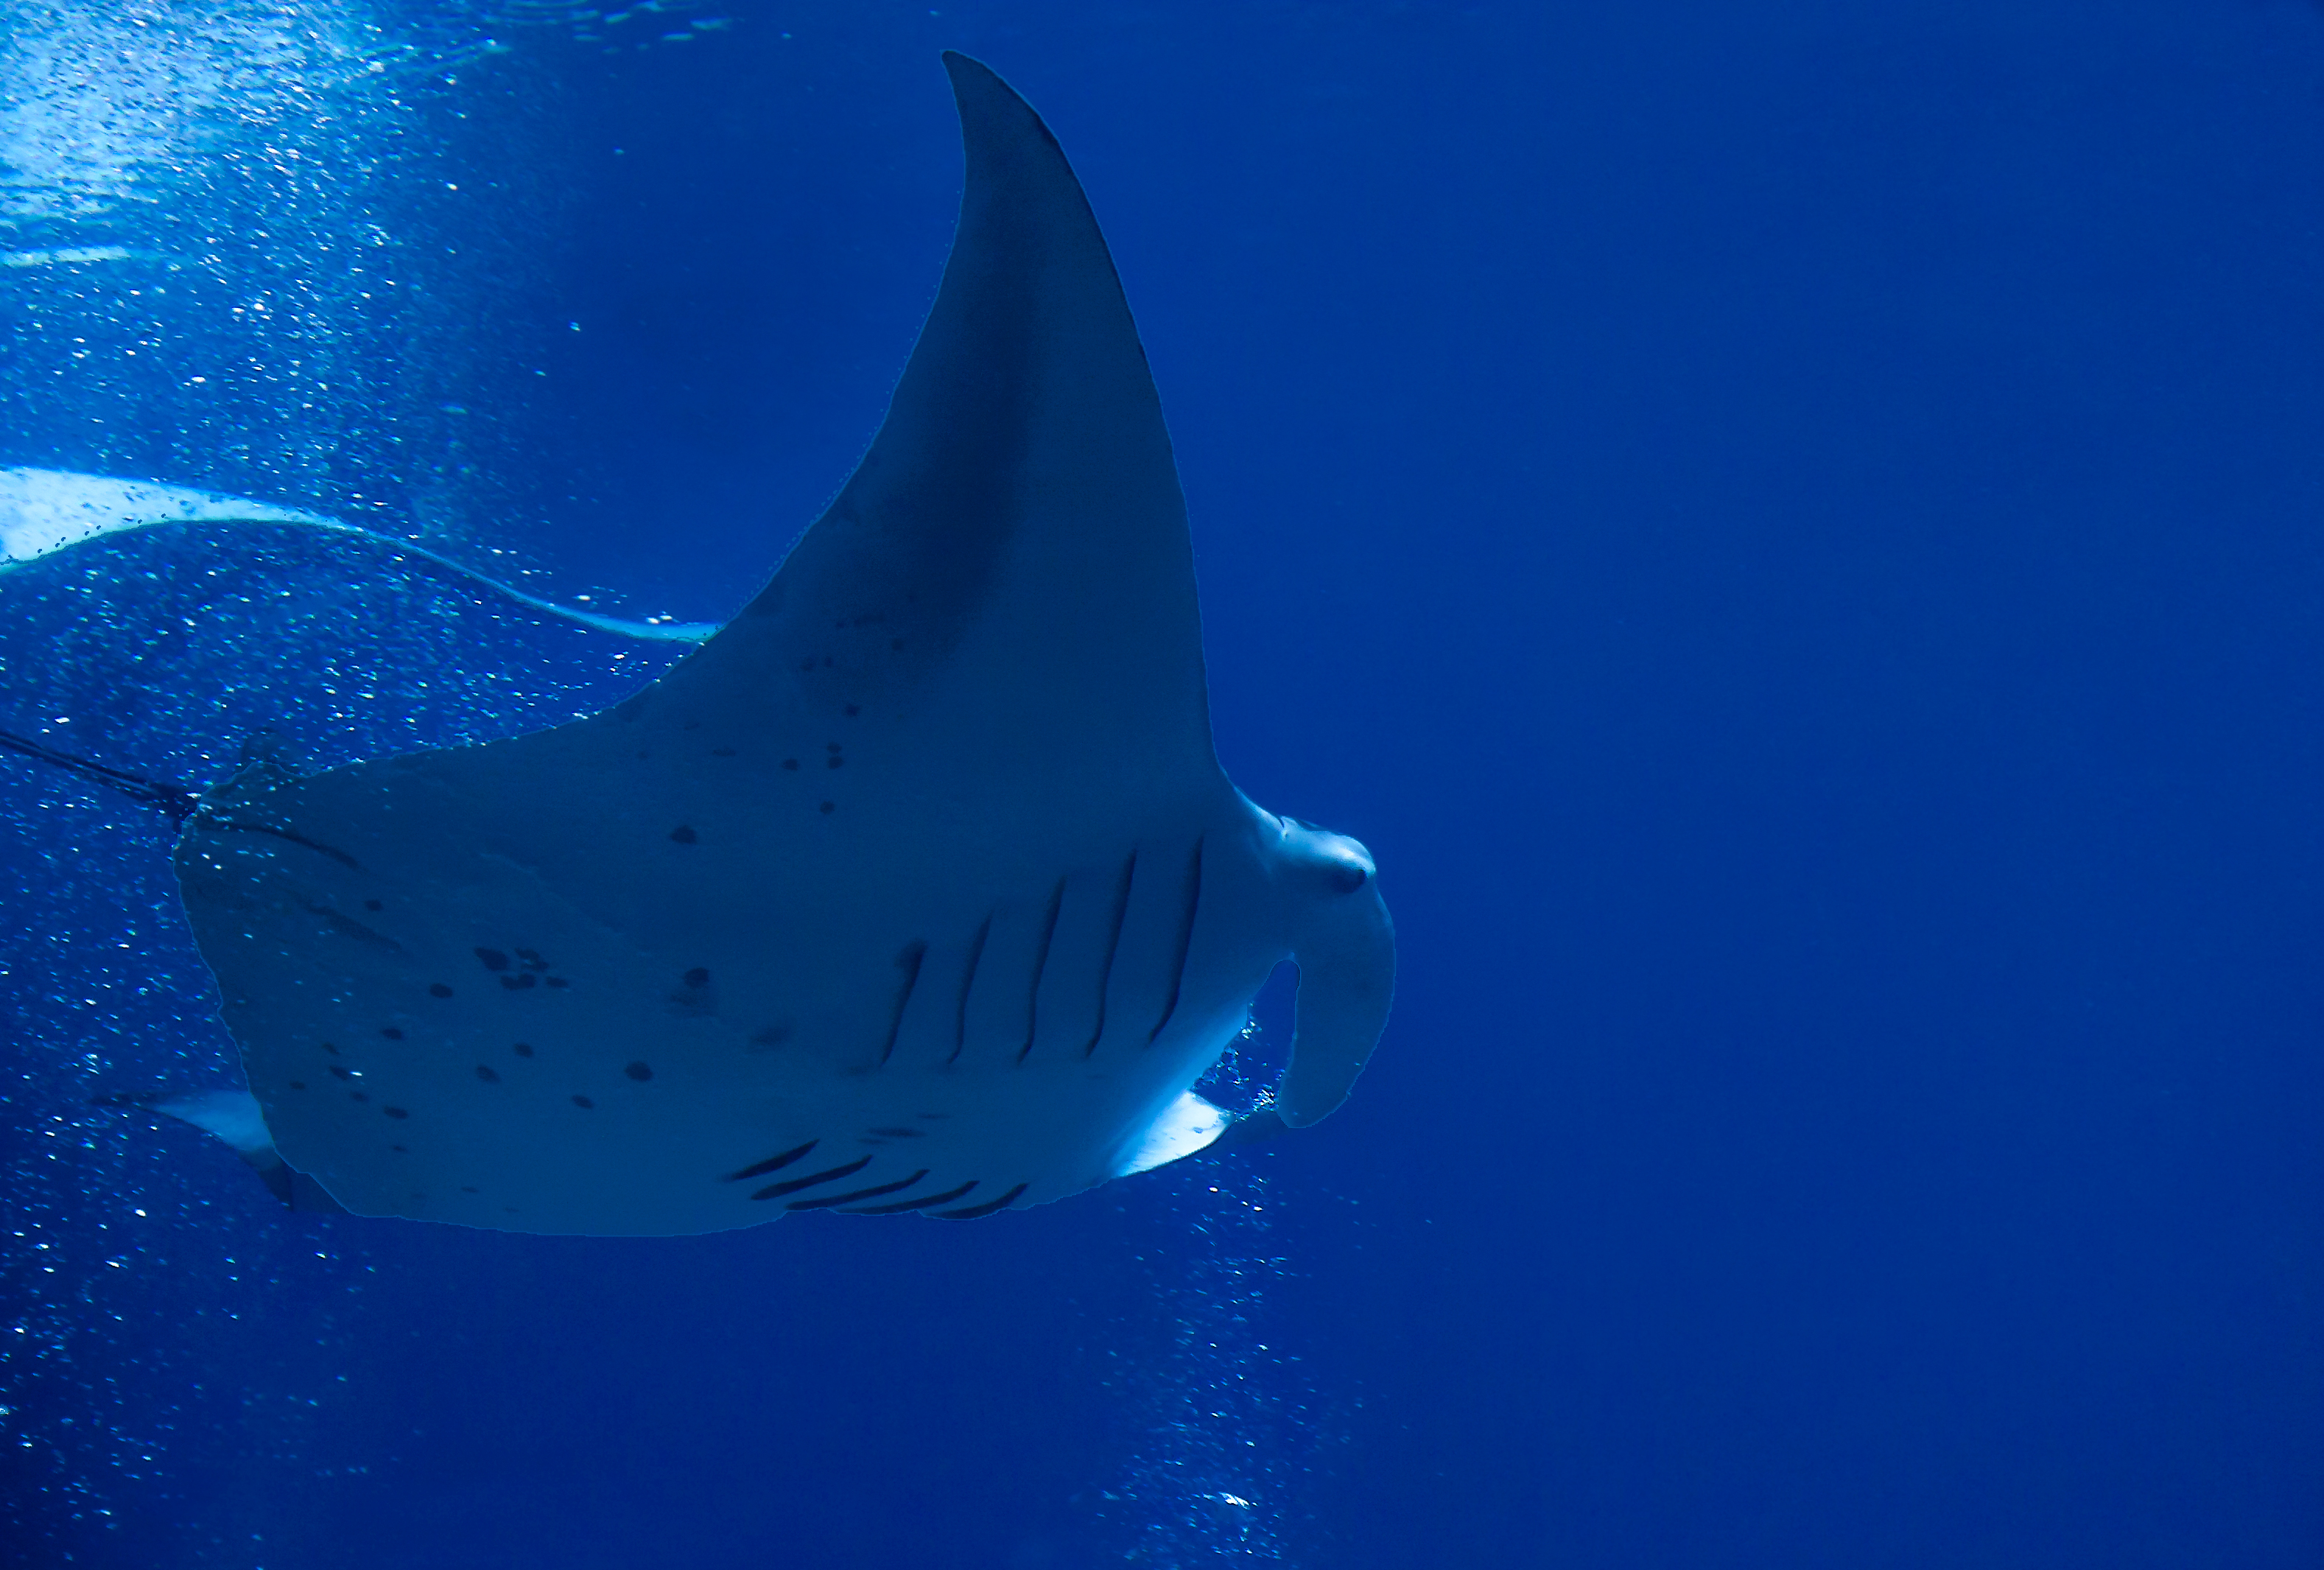
water, ocean, ray, underwater, biology, blue, fish, stingray, aquarium, vertebrate, bubbles, flickrchallengegroup, thechallengegame, mantaray, oceananimals, georgiaaquarium, manta ray, marine biology, requiem shark, cartilaginous fish, rays and skates